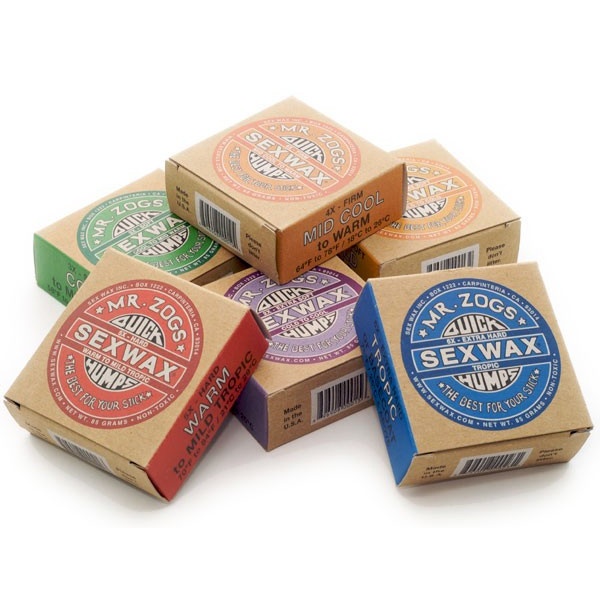
Mr Zogs Quick Humps Sex Wax
Sexwax Quick Humps surfboard wax formulas are the "go to" choice for professional and experienced surfers around the world, now packaged in recyclable paperboard boxes. This new package is easy to open and can be reused to keep your leftover or partially used wax clean in its original package. Find the ideal balance between stability and stickiness by utilizing these formulas alone or as part of a Basecoat/Topcoat combination. 1-X YELLOW LABEL REVISED RANGE X-COLD to COLD 58°F / 14°C & BELOW 2-X PURPLE LABEL REVISED RANGE COLD TO COOL 48°F to 68°F 9°C to 20°C 3-X GREEN LABEL REVISED RANGE COOL TO MID WARM 58°F to 74°F 14°C to 23°C 4-X ORANGE LABEL REVISED RANGE MID COOL TO WARM 64°F to 78°F 18°C to 26°C 5-X RED LABEL REVISED RANGE WARM TO MID TROPIC 70°F to 84°F 21°C to 29°C 6-X BLUE LABEL REVISED RANGE TROPIC 78°F / 26°C & ABOVE (Base coat) SINGLE WAX OR BASECOAT/TOPCOAT? WHAT IS THE DIFFERENCE BETWEEN HARD & SOFT WAX? Softer waxes will be: Stickier Easier to apply More likely to move or rub away at pressure points on your board Harder waxes will be: Less sticky Somewhat more difficult to apply More likely to stay in place and not rub off WHAT SHOULD A GOOD SURF WAX PROVIDE? Moderate to high levels of stickiness Stability Underfoot WHAT IS A SINGLE WAX APPLICATION? A Single Wax Application is where only one formula of wax is used at a time. WHAT ARE THE SHORTCOMINGS OF A SINGLE WAX APPLICATION? Increased Stickiness requires a softer wax which in turn will reduce Stability Under Foot. SHOULD I CONTINUE USING JUST A SINGLE WAX APPLICATION? If Single Wax levels of stickiness and stability are adequate for your needs then there is no reason for you to switch to Basecoat/Topcoat combinations. WHEN SHOULD I USE A BASECOAT/TOPCOAT COMBINATION? When you want to increase the stickiness you get with your single wax application without sacrificing stability. HOW DO BASECOAT & TOPCOAT COMBINATIONS WORK? A harder Basecoat formula provides Stability Under Foot with a long lasting surface texture that can hold the softer Topcoat wax in place and prevent it from moving or rubbing away at strategic points on the deck of your surfboard. Once you have a firm Basecoat, your Topcoat wax can be much softer and stickier than anything you could use without a Basecoat. WHAT ARE THE RULES FOR BASECOAT/TOPCOAT COMBINATIONS? A Basecoat must be sufficiently hard to remain stable at the current water temperature. You can use anything you want as a Topcoat wax as long as it is softer than your Basecoat wax. USING QUICK HUMPS FOR SINGLE WAX APPLICATIONS The recommended temperature range for a Single Wax Application is printed on the front of each Quick Humps label. Each Quick Humps label has its own "X-NUMBER" which indicates the relative hardness and stickiness of the six different formulas. The "1X" formula is the softest and stickiest Quick Humps Formula and the "6X" formula is the hardest and least sticky formula. When recommended temperatures for two or more Quick Humps formulas overlap, use the "X-NUMBERS" to determine your preference. LOOK AT THE QUICK HUMPS LABEL 1-X Extreme Soft X-Cold to Cold 2-X Extra Soft X-Cold to Cold 3-X Soft Cool to Mid-Warm 4-X Firm Mid-Cool to Warm 5-X Hard Warm to Mid-Tropical 6-X Extra Hard Tropical OR USE THE SINGLE WAX APPLICATION GUIDE CHOOSING A BASECOAT/TOPCOAT COMBINATION USE QUICK HUMPS AS A BASECOAT WITH A DREAM CREAM OR QUICK HUMPS TOPCOAT FOR INCREASED LEVELS OF BOTH STICKINESS AND STABILITY. USING A HARDER WAX FOR YOUR BASECOAT WILL TAKE MORE EFFORT BUT YOUR BASECOAT WILL BE MORE EFFECTIVE AND LAST LONGER. IF INCREASING TEMPERATURES WILL SOON BE REALIZED DUE TO SEASONAL CHANGE OR TRAVEL THEN MAKE SURE YOUR BASECOAT IS HARD ENOUGH FOR THE WARMEST CONDITIONS THAT WILL BE ENCOUNTERED. BASECOAT / TOPCOAT COMBINATIONS
Brand: OnWater
Category: Sporting Goods > Outdoor Recreation > Boating & Water Sports > Surfing > Surfboard Wax